Manuel de Falla

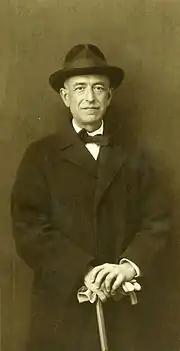
Manuel de Falla (date unknown)

From 1921 to 1939 Manuel de Falla lived in Granada, where he organized the Concurso de Cante Jondo in 1922. In Granada he wrote the puppet opera "El retablo de maese Pedro" ("Master Peter's Puppet Show", 1923) and a concerto for harpsichord and chamber ensemble ("Harpsichord Concerto", 1926). The puppet opera marked the first time Falla included the harpsichord in his orchestra. Both of these works were written with Wanda Landowska in mind. In these works, the Spanish folk influence is somewhat less apparent than a kind of Stravinskian neoclassicism.